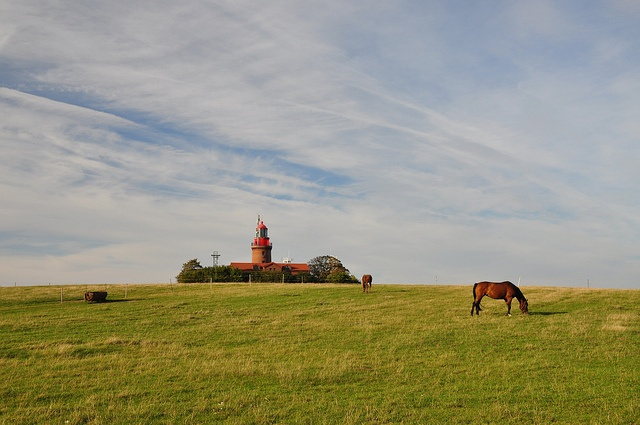
A horse grazing on a lush green field near a farm.
A horse grazes in a large grassy field.
A brown horse grazing in a green pasture with a large building in the background.
some horses eating grass in a wide open field
Two horses grazing in a field by a house.